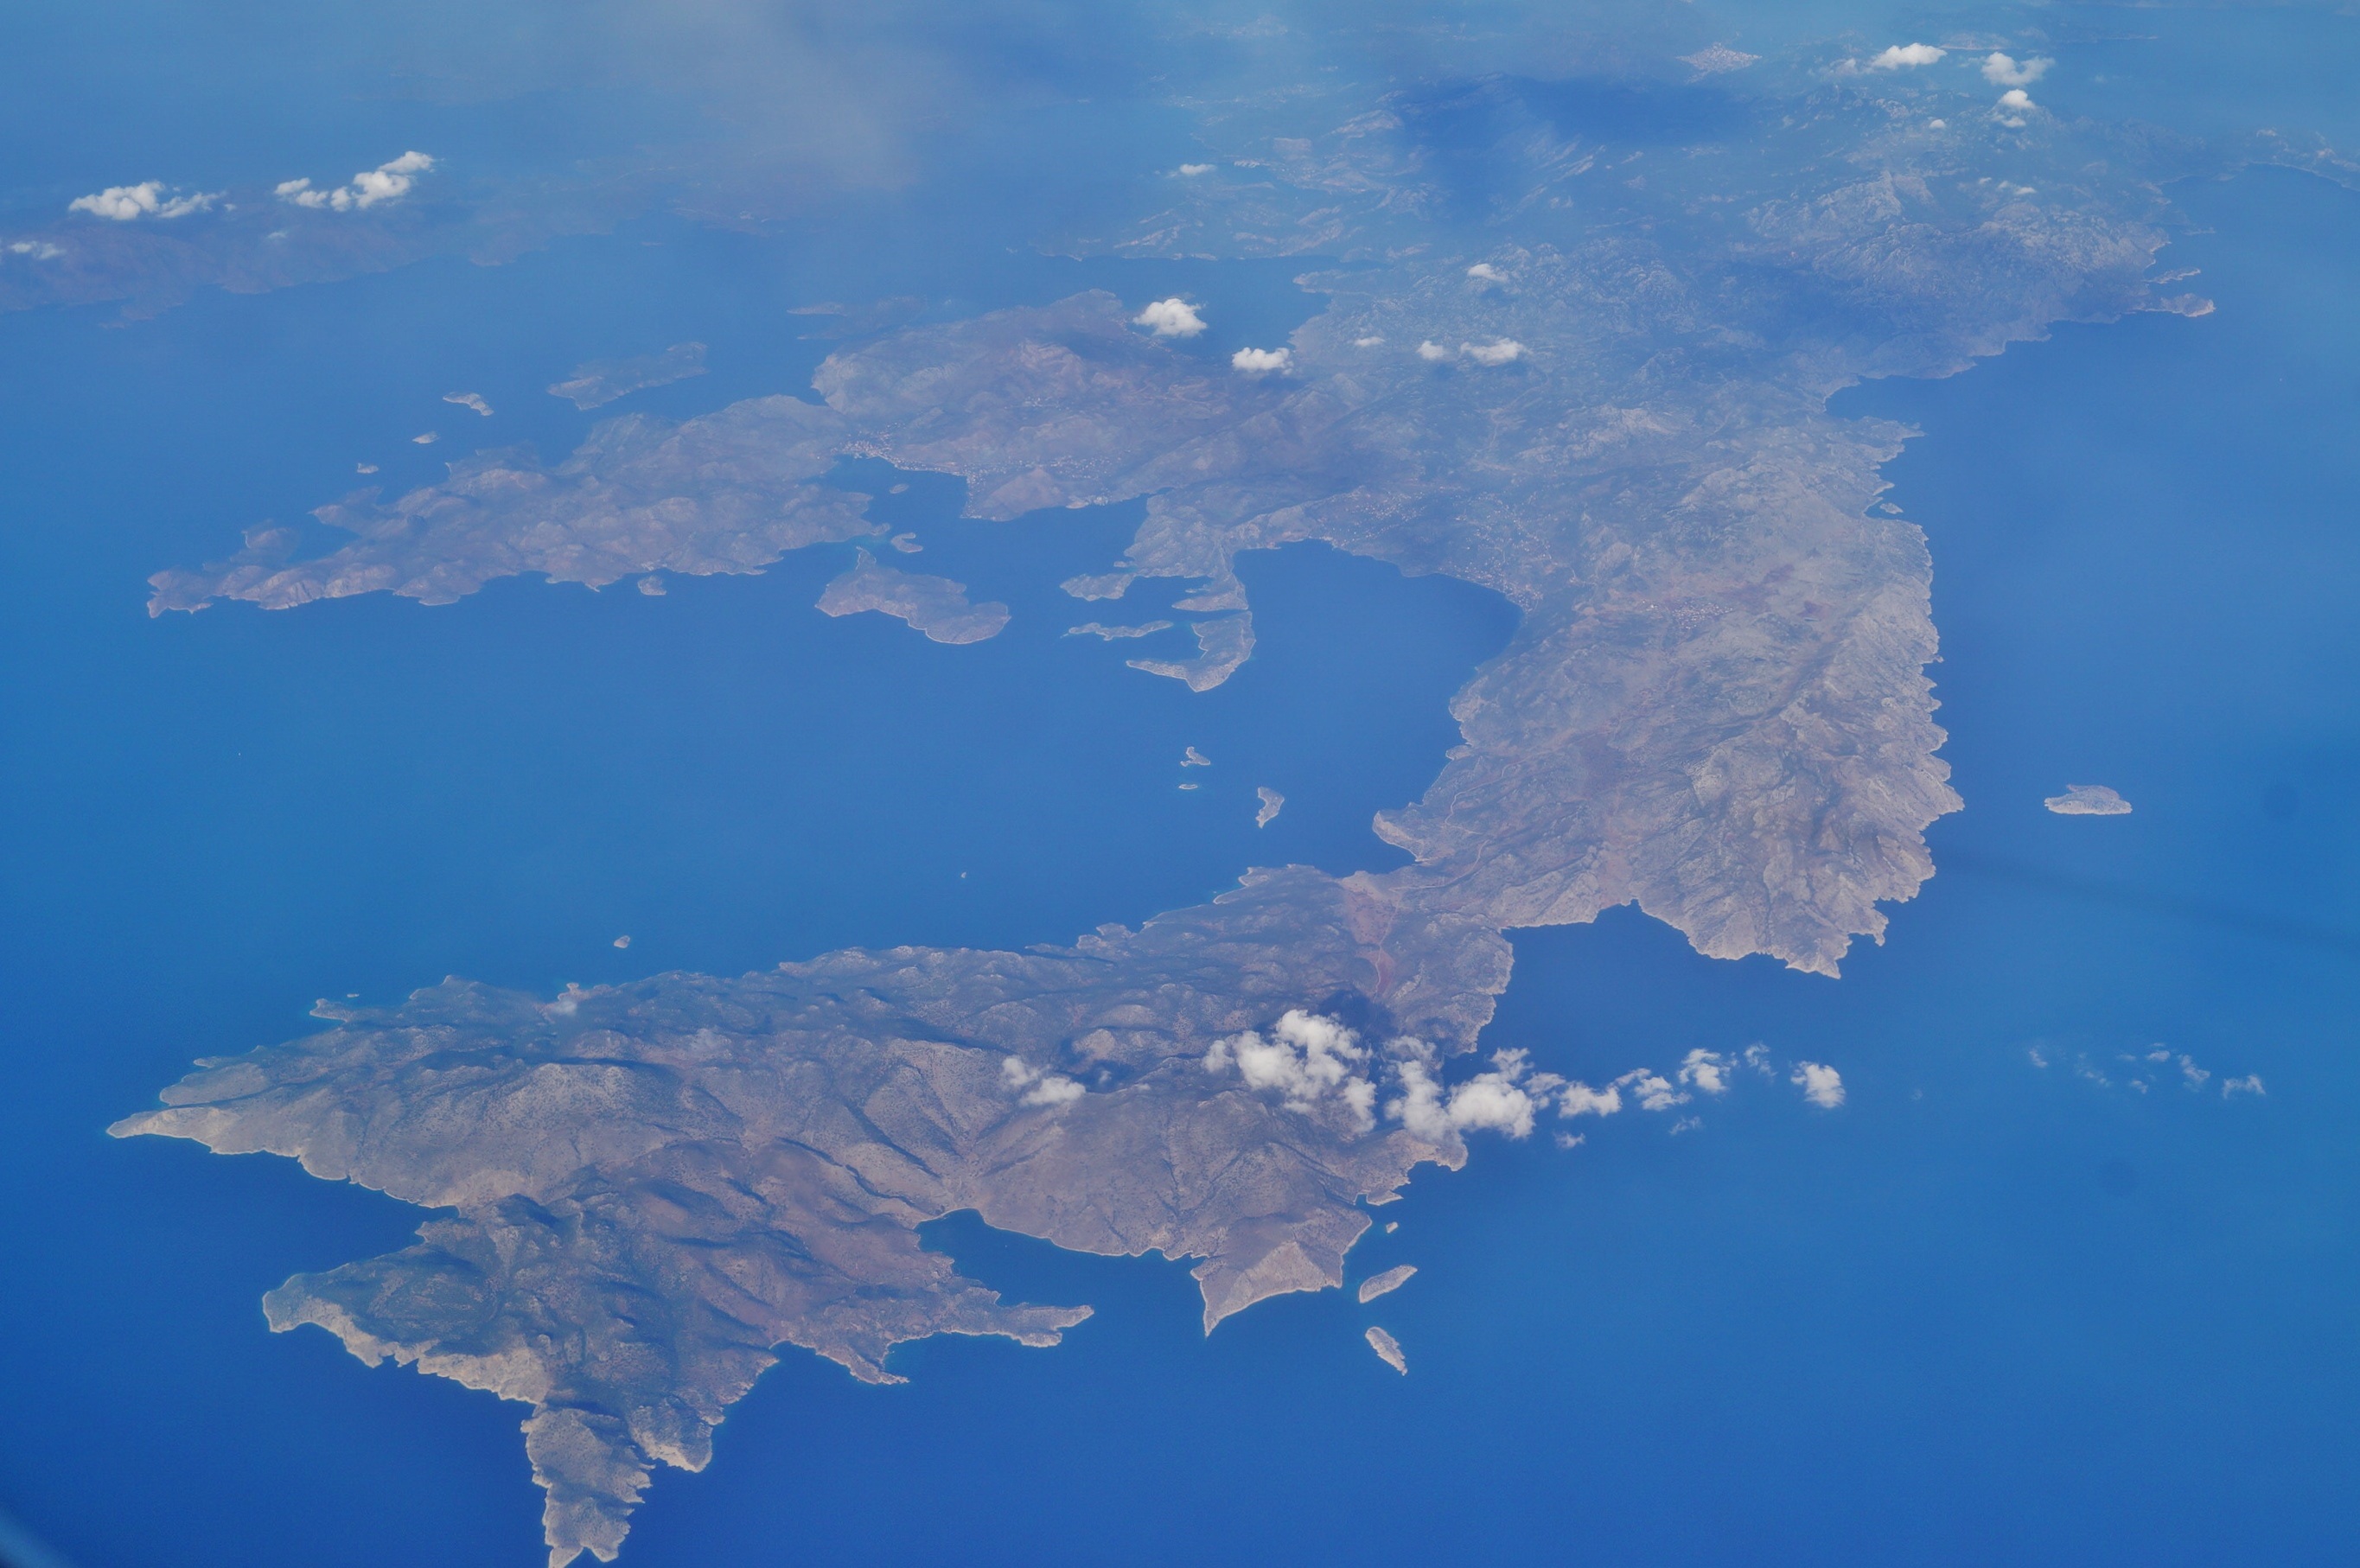
sea, coast, water, ocean, horizon, cloud, sky, sunlight, view, atmosphere, land, reflection, flight, island, height, greece, archipelago, bird's eye view, arctic ocean, view from airplane, aerial photography, atmospheric phenomenon, atmosphere of earth